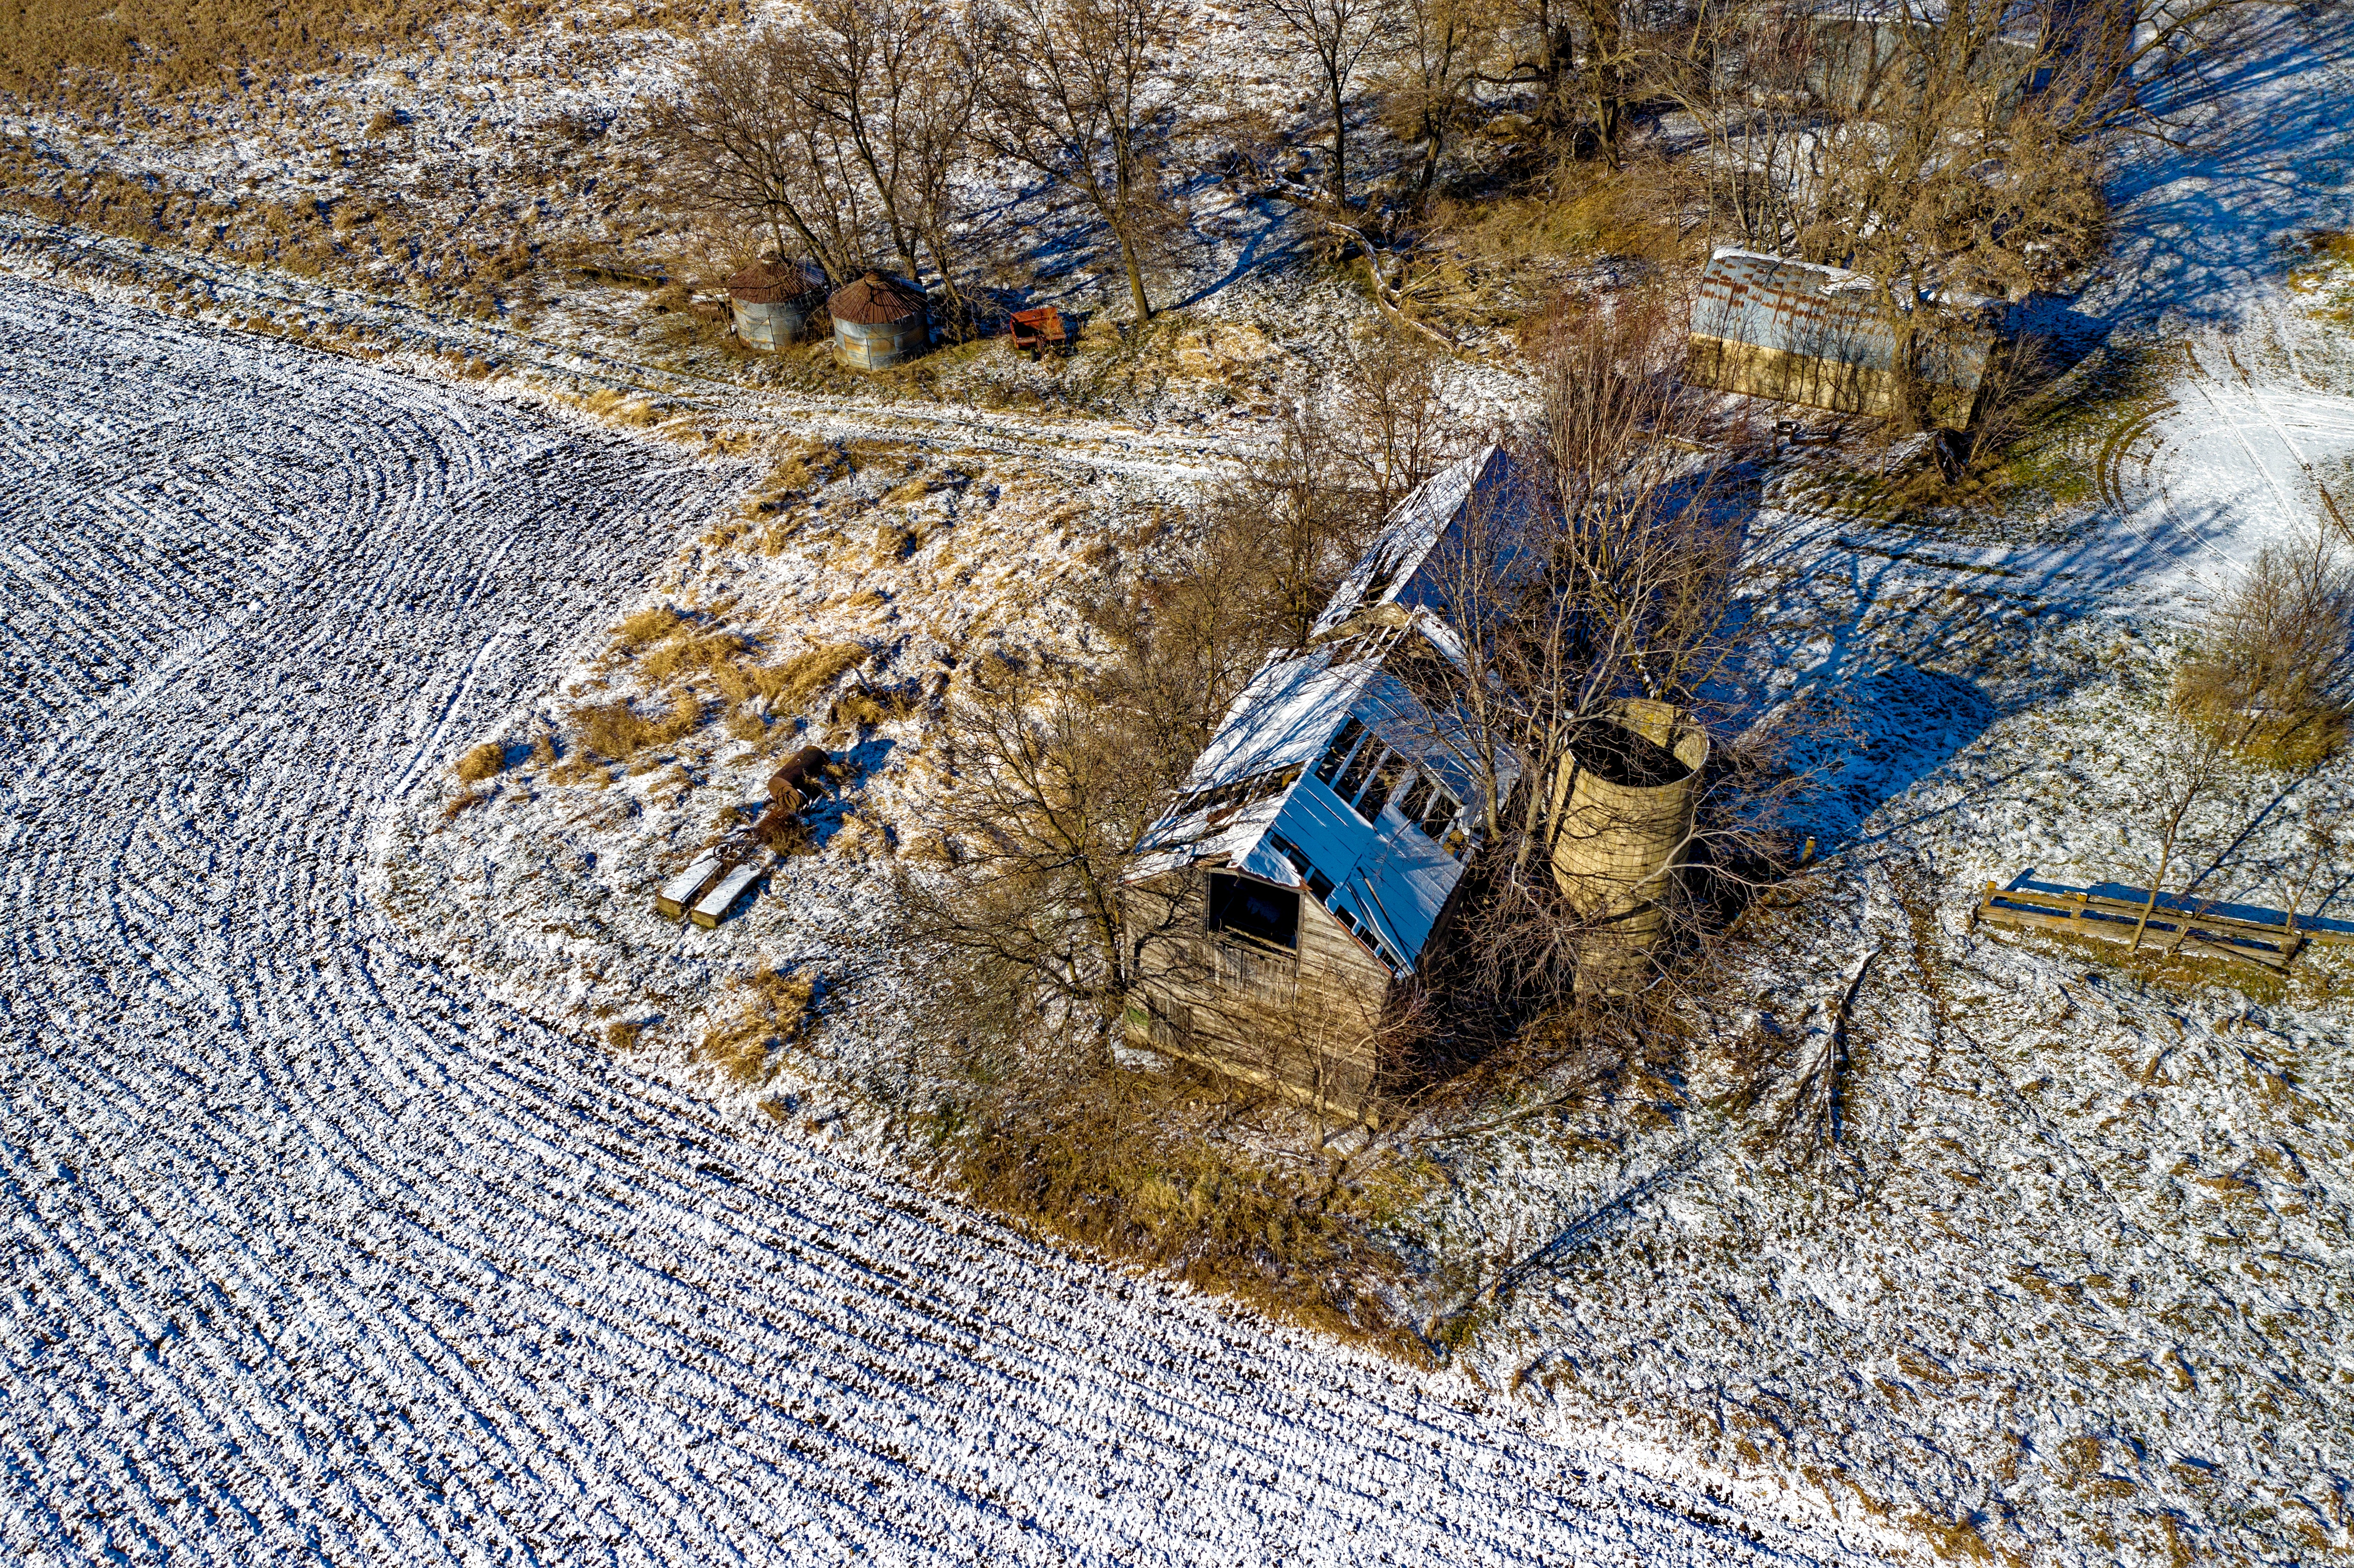
tree, geology, shadow, photography, landscape, plant, soil, slope, house, winter